Grodków

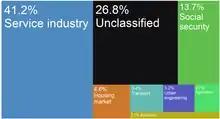
Grodków city budget income sources as of 2015.

Grodków is the centre for commerce, business and industry in the regional locality of Gmina Grodków. The town's gmina is largely dependent on the agricultural sector, due to the Opole Voivodeship's fertile soil, being a major factor in the town's economy alike. The town has a department for the local shopping chain "Wimar Bort", located by Henryk Sienkiewicz Street ("ul. Henryka Sienkiewicza"). The settlement has a major industrial complex located to its north, including: "Grodkono" waffles food production; "Nalewki Kresowe" producing the Polish alcoholic beverage nalewka, as well as a vulcanisation plant, all located by Lipowa Street ("ul. Lipowa").